Palmyra

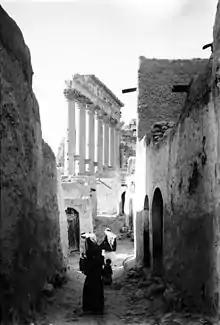
The village, within the Temple of Bel, during the early 20th century

Odaenathus was succeeded by his son; the ten-year-old Vaballathus. Zenobia, the mother of the new king, was the "de facto" ruler and Vaballathus remained in her shadow while she consolidated her power. Gallienus dispatched his prefect Heraclian to command military operations against the Persians, but he was marginalized by Zenobia and returned to the West. The queen was careful not to provoke Rome, claiming for herself and her son the titles held by her husband while guaranteeing the safety of the borders with Persia and pacifying the Tanukhids in Hauran. To protect the borders with Persia, Zenobia fortified different settlements on the Euphrates including the citadels of Halabiye and Zalabiye. Circumstantial evidence exist for confrontations with the Sasanians; probably in 269 Vaballathus took the title "Persicus Maximus" ("The great victor in Persia") and the title might be linked with an unrecorded battle against a Persian army trying to regain control of Northern Mesopotamia.